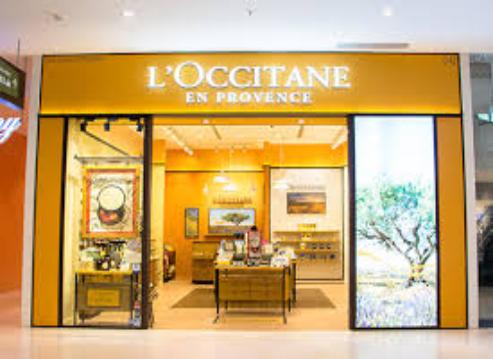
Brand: L'Occitane en Provence
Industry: Necessities